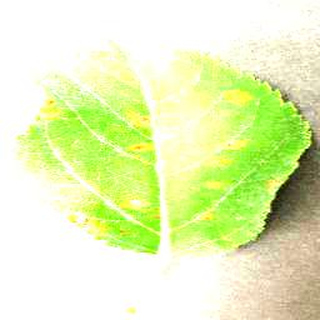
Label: apple_cedar_apple_rust